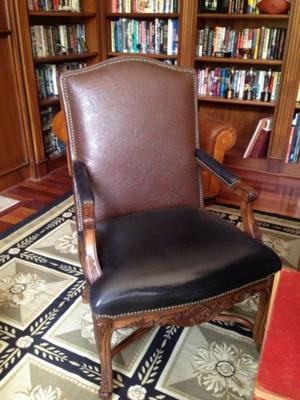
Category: chair